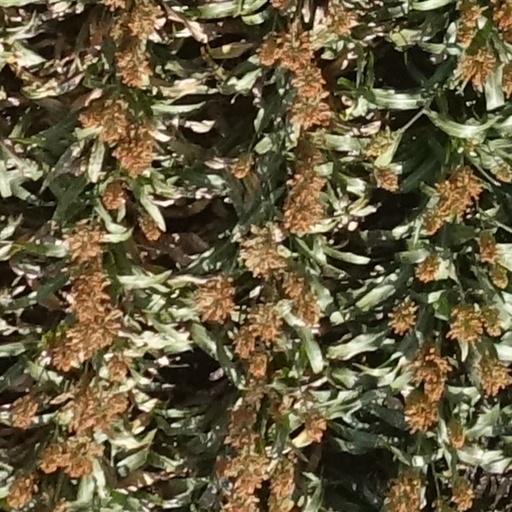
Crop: sorghum